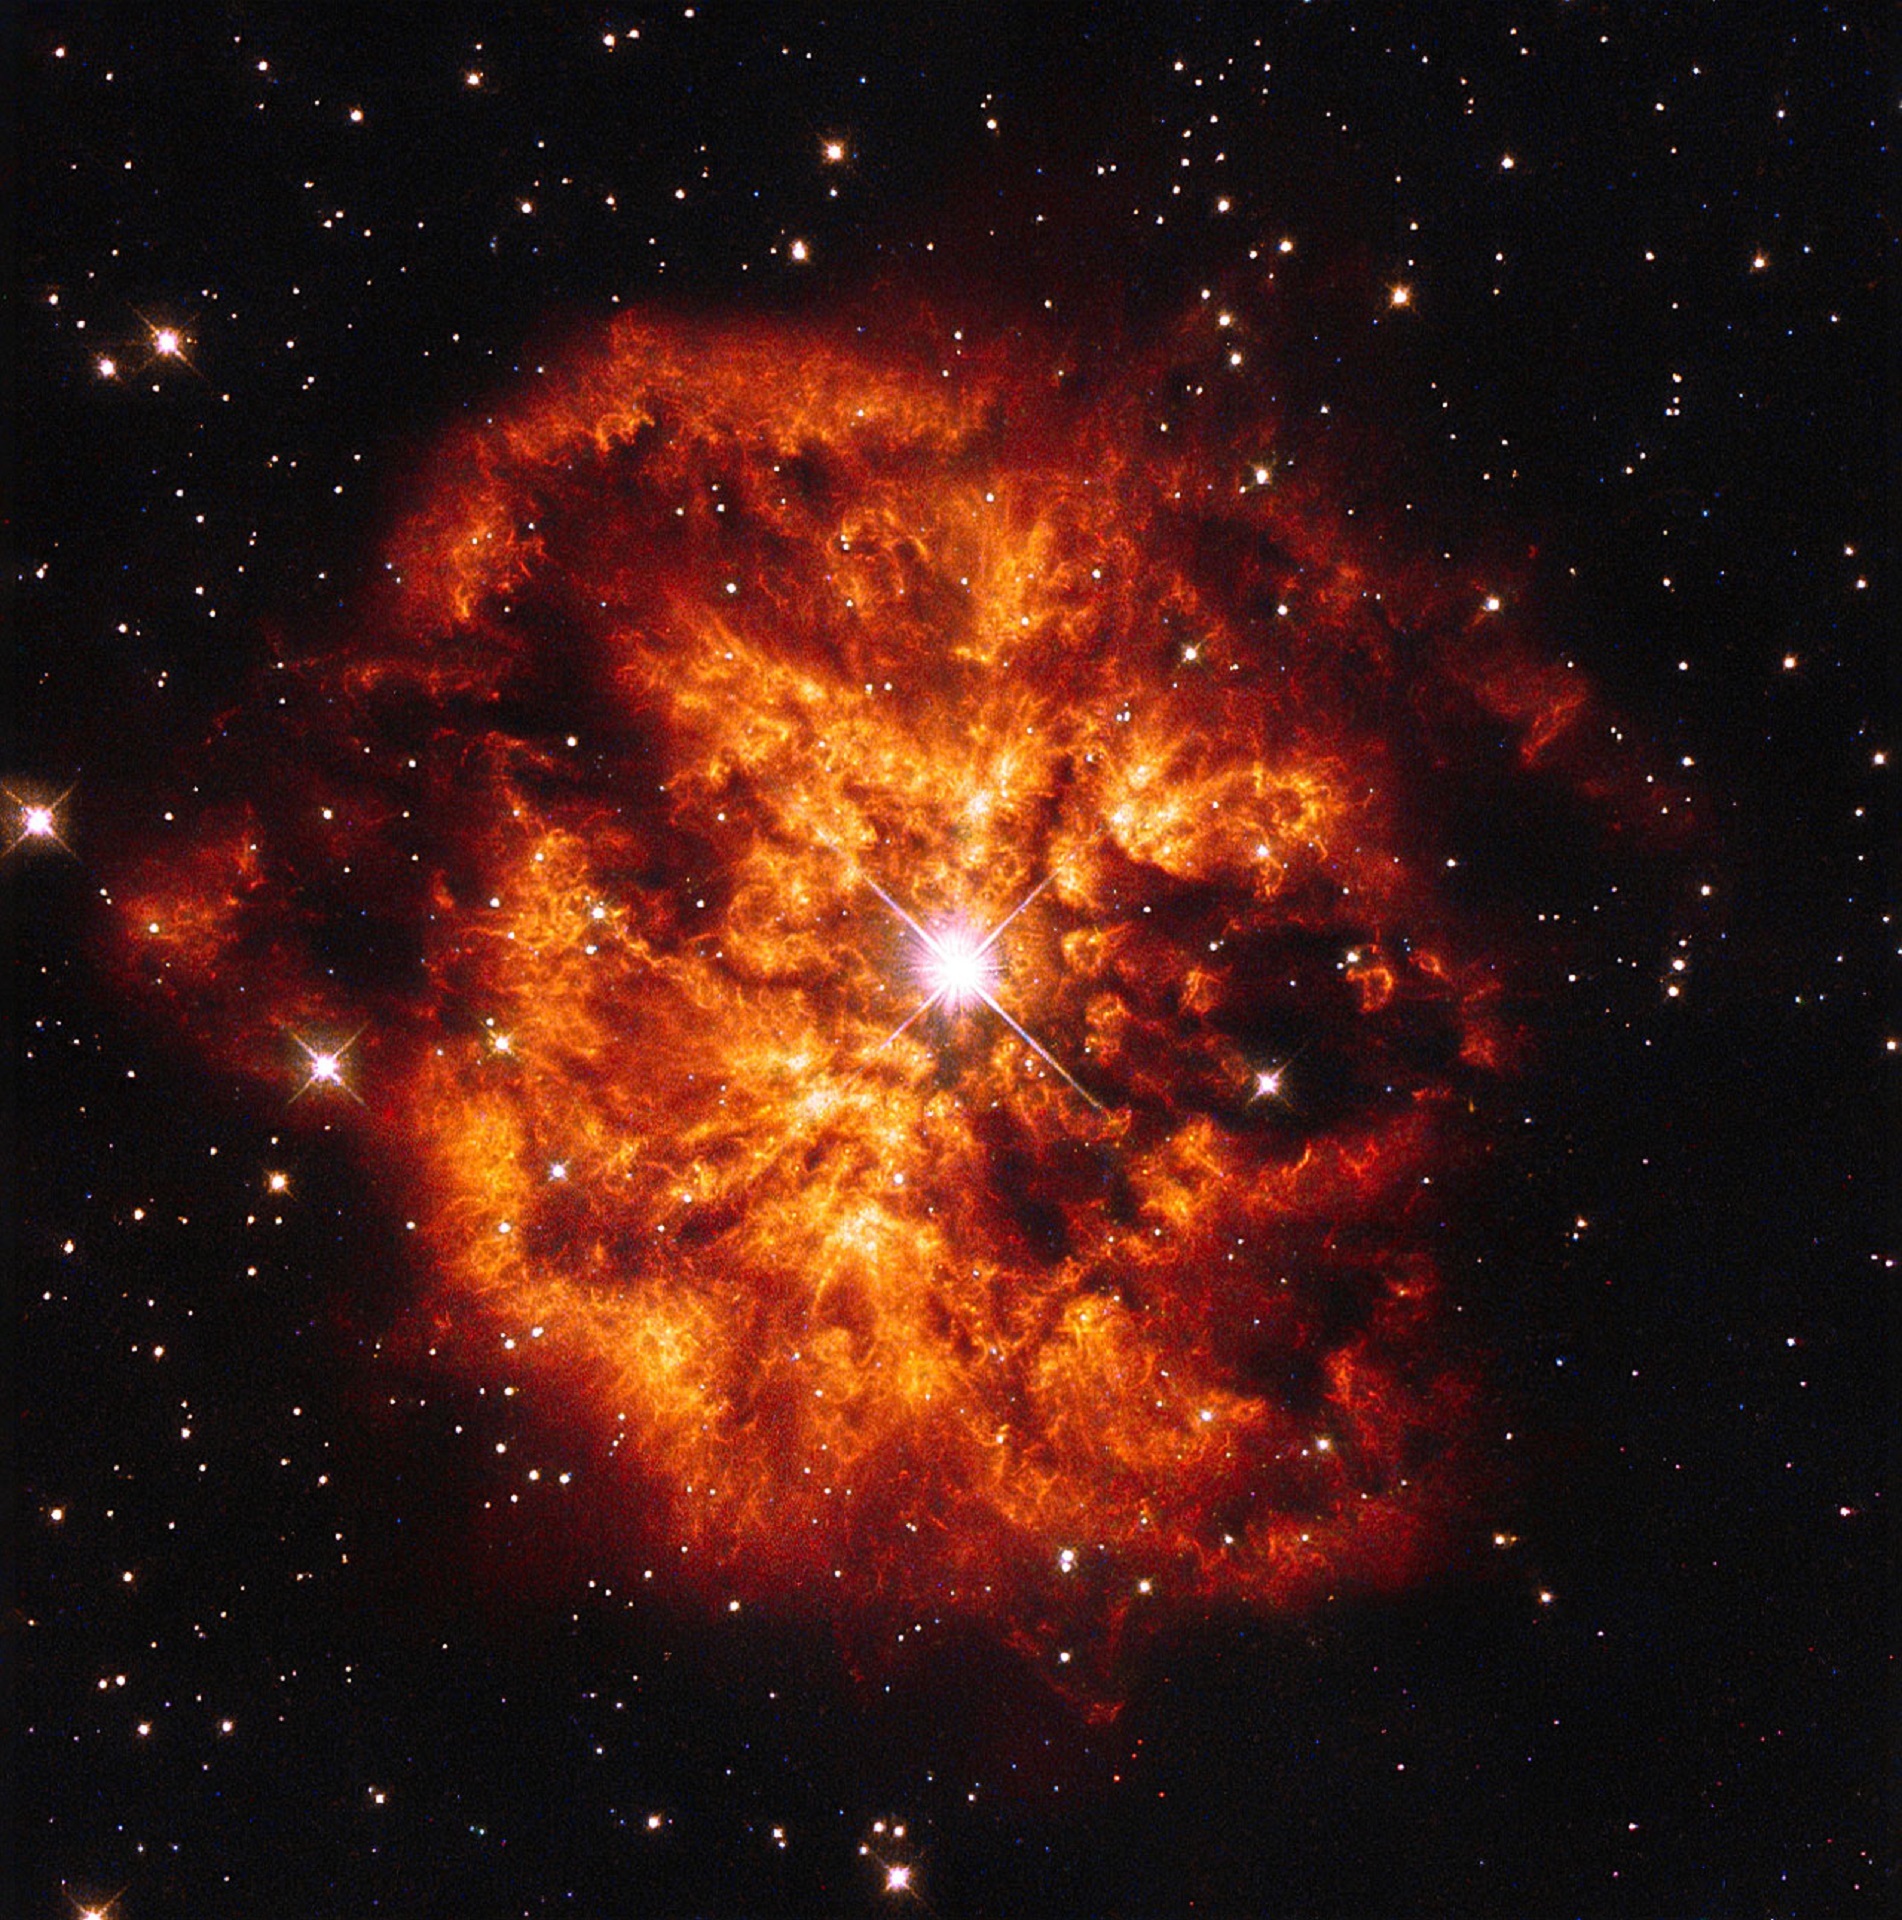
star, cosmos, constellation, space, nebula, outer space, astronomy, universe, celestial, astronomical object, sagittarius, ring nebula, hen 2 427, wr 124, m167, wolf rayet star